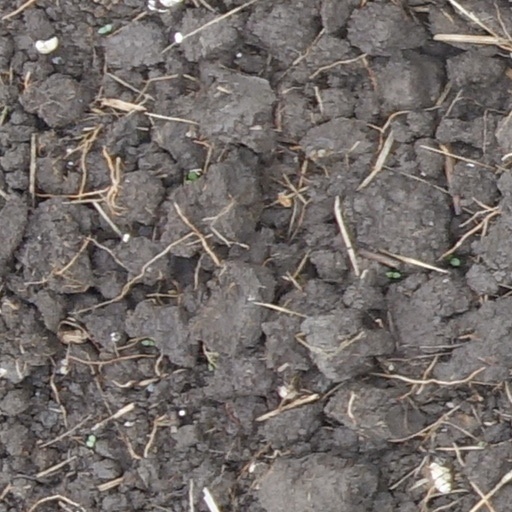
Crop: wheat